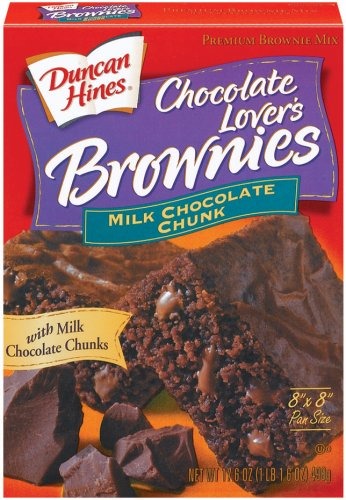
Item Name: Duncan Hines Signature California Walnut Brownie Mix, 17.6 OZ
Bullet Point 1: One 17.6 oz box of Duncan Hines Signature California Walnut Brownie Mix
Bullet Point 2: Rich chocolate flavor with the crunchy contrast of California walnuts
Bullet Point 3: Make an easy chocolate dessert for home or to take to parties with this box of brownies
Bullet Point 4: Chocolate brownie mix makes enough batter for an 8 by 8 or 9 by 9 inch pan
Bullet Point 5: Add eggs, water and vegetable oil for easy brownies with nuts
Value: 17.6
Unit: Ounce

Price: 5.4